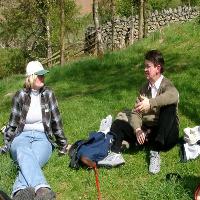
Weather: sun or clear